Juozas Gruodis

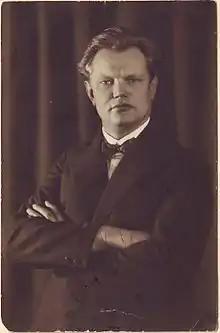
Juozas Gruodis

Juozas Gruodis (20 December 1884 in Rokėnai, Russian Empire – 16 April 1948 in Kaunas, Lithuanian SSR, Soviet Union) was a Lithuanian classic, composer, educator and professor.